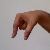
The image shows a hand gesture representing the letter 'Q' in Indian Sign Language.